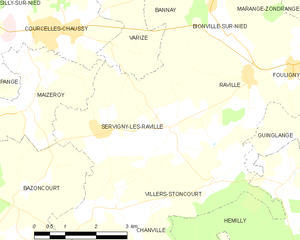
Servigny-lès-Raville est une commune française située dans le département de la Moselle. Elle comprend Frécourt depuis 1812.